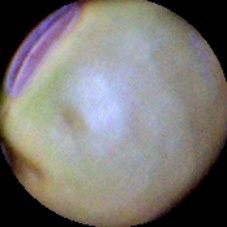
Label: Immature